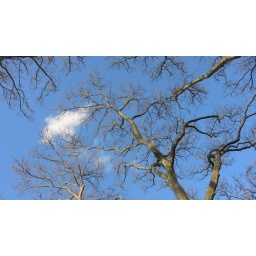
They are like trees planted by streems of water